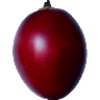
Label: tamarillo